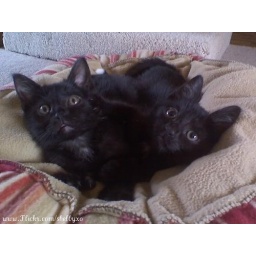
My cousin's cats Charlie and Heidi snuggling in their little kitty bed.